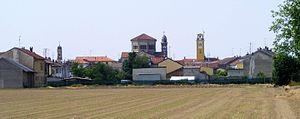
Costanzana est une commune italienne de la province de Vercelli dans la région Piémont en Italie.